Bulleteer

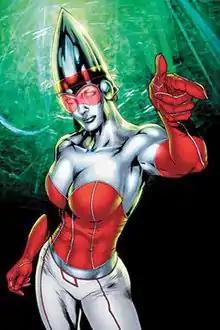
"Seven Soldiers: The Bulleteer" #4, art by Yanick Paquette.

Bulleteer is a fictional character and DC Comics superheroine, a member of the Seven Soldiers. She debuted in "Seven Soldiers: The Bulleteer" #1 (November 2005), and was created by Grant Morrison and Yanick Paquette. The character is based in part on the Fawcett Comics character Bulletgirl.